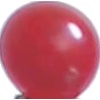
Label: Redcurrant 1